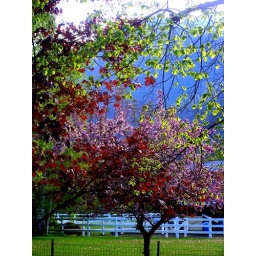
Spring is slow coming here in the mountain town of Leavenworth,  My flowering trees are just NOW flowering.